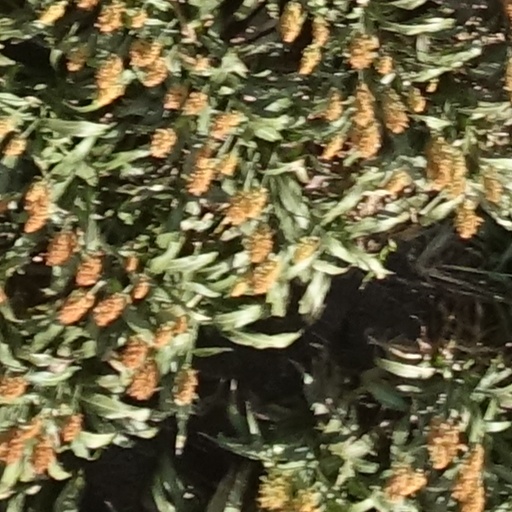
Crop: sorghum